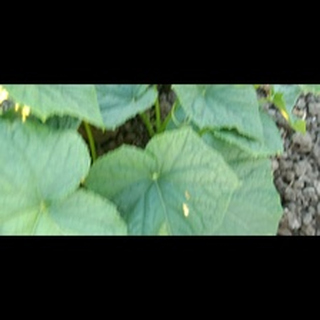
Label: healthy_cucumber